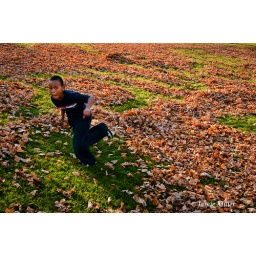
A young boy runs across a field of leaves in Lansing park.